Amazonas (Venezuelan state)

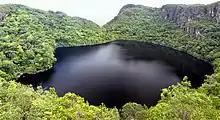
Leopoldo Lake, Amazonas

The state capital is Puerto Ayacucho. The capital until the early 1900s was San Fernando de Atabapo. Although named after the Amazon River, most of the state is drained by the Orinoco River. Amazonas State covers 176,899 km and, in 2007, had a population of 142,200. Its density is 0.8 inhabitants per km.